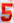
Number: 5